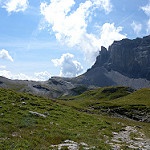
Scene: Outdoor